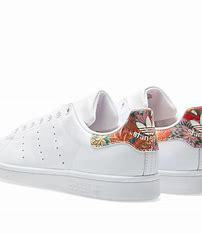
Brand: adidas
Model: originals Adidas Originals Stan Smith